The Scout Association of Belize

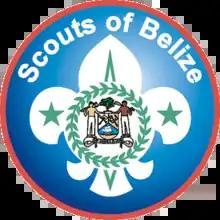

The Scout Association of Belize, a national Scouting organization in Belize was formed in 1987 as a successor to The Scout Association of the United Kingdom's Belize branch. The association became a member of the World Organization of the Scout Movement in 1987. The coeducational Scout Association of Belize claimed (an unaudited) 183 members as of 2021, with some 27 Scout groups located in six districts.